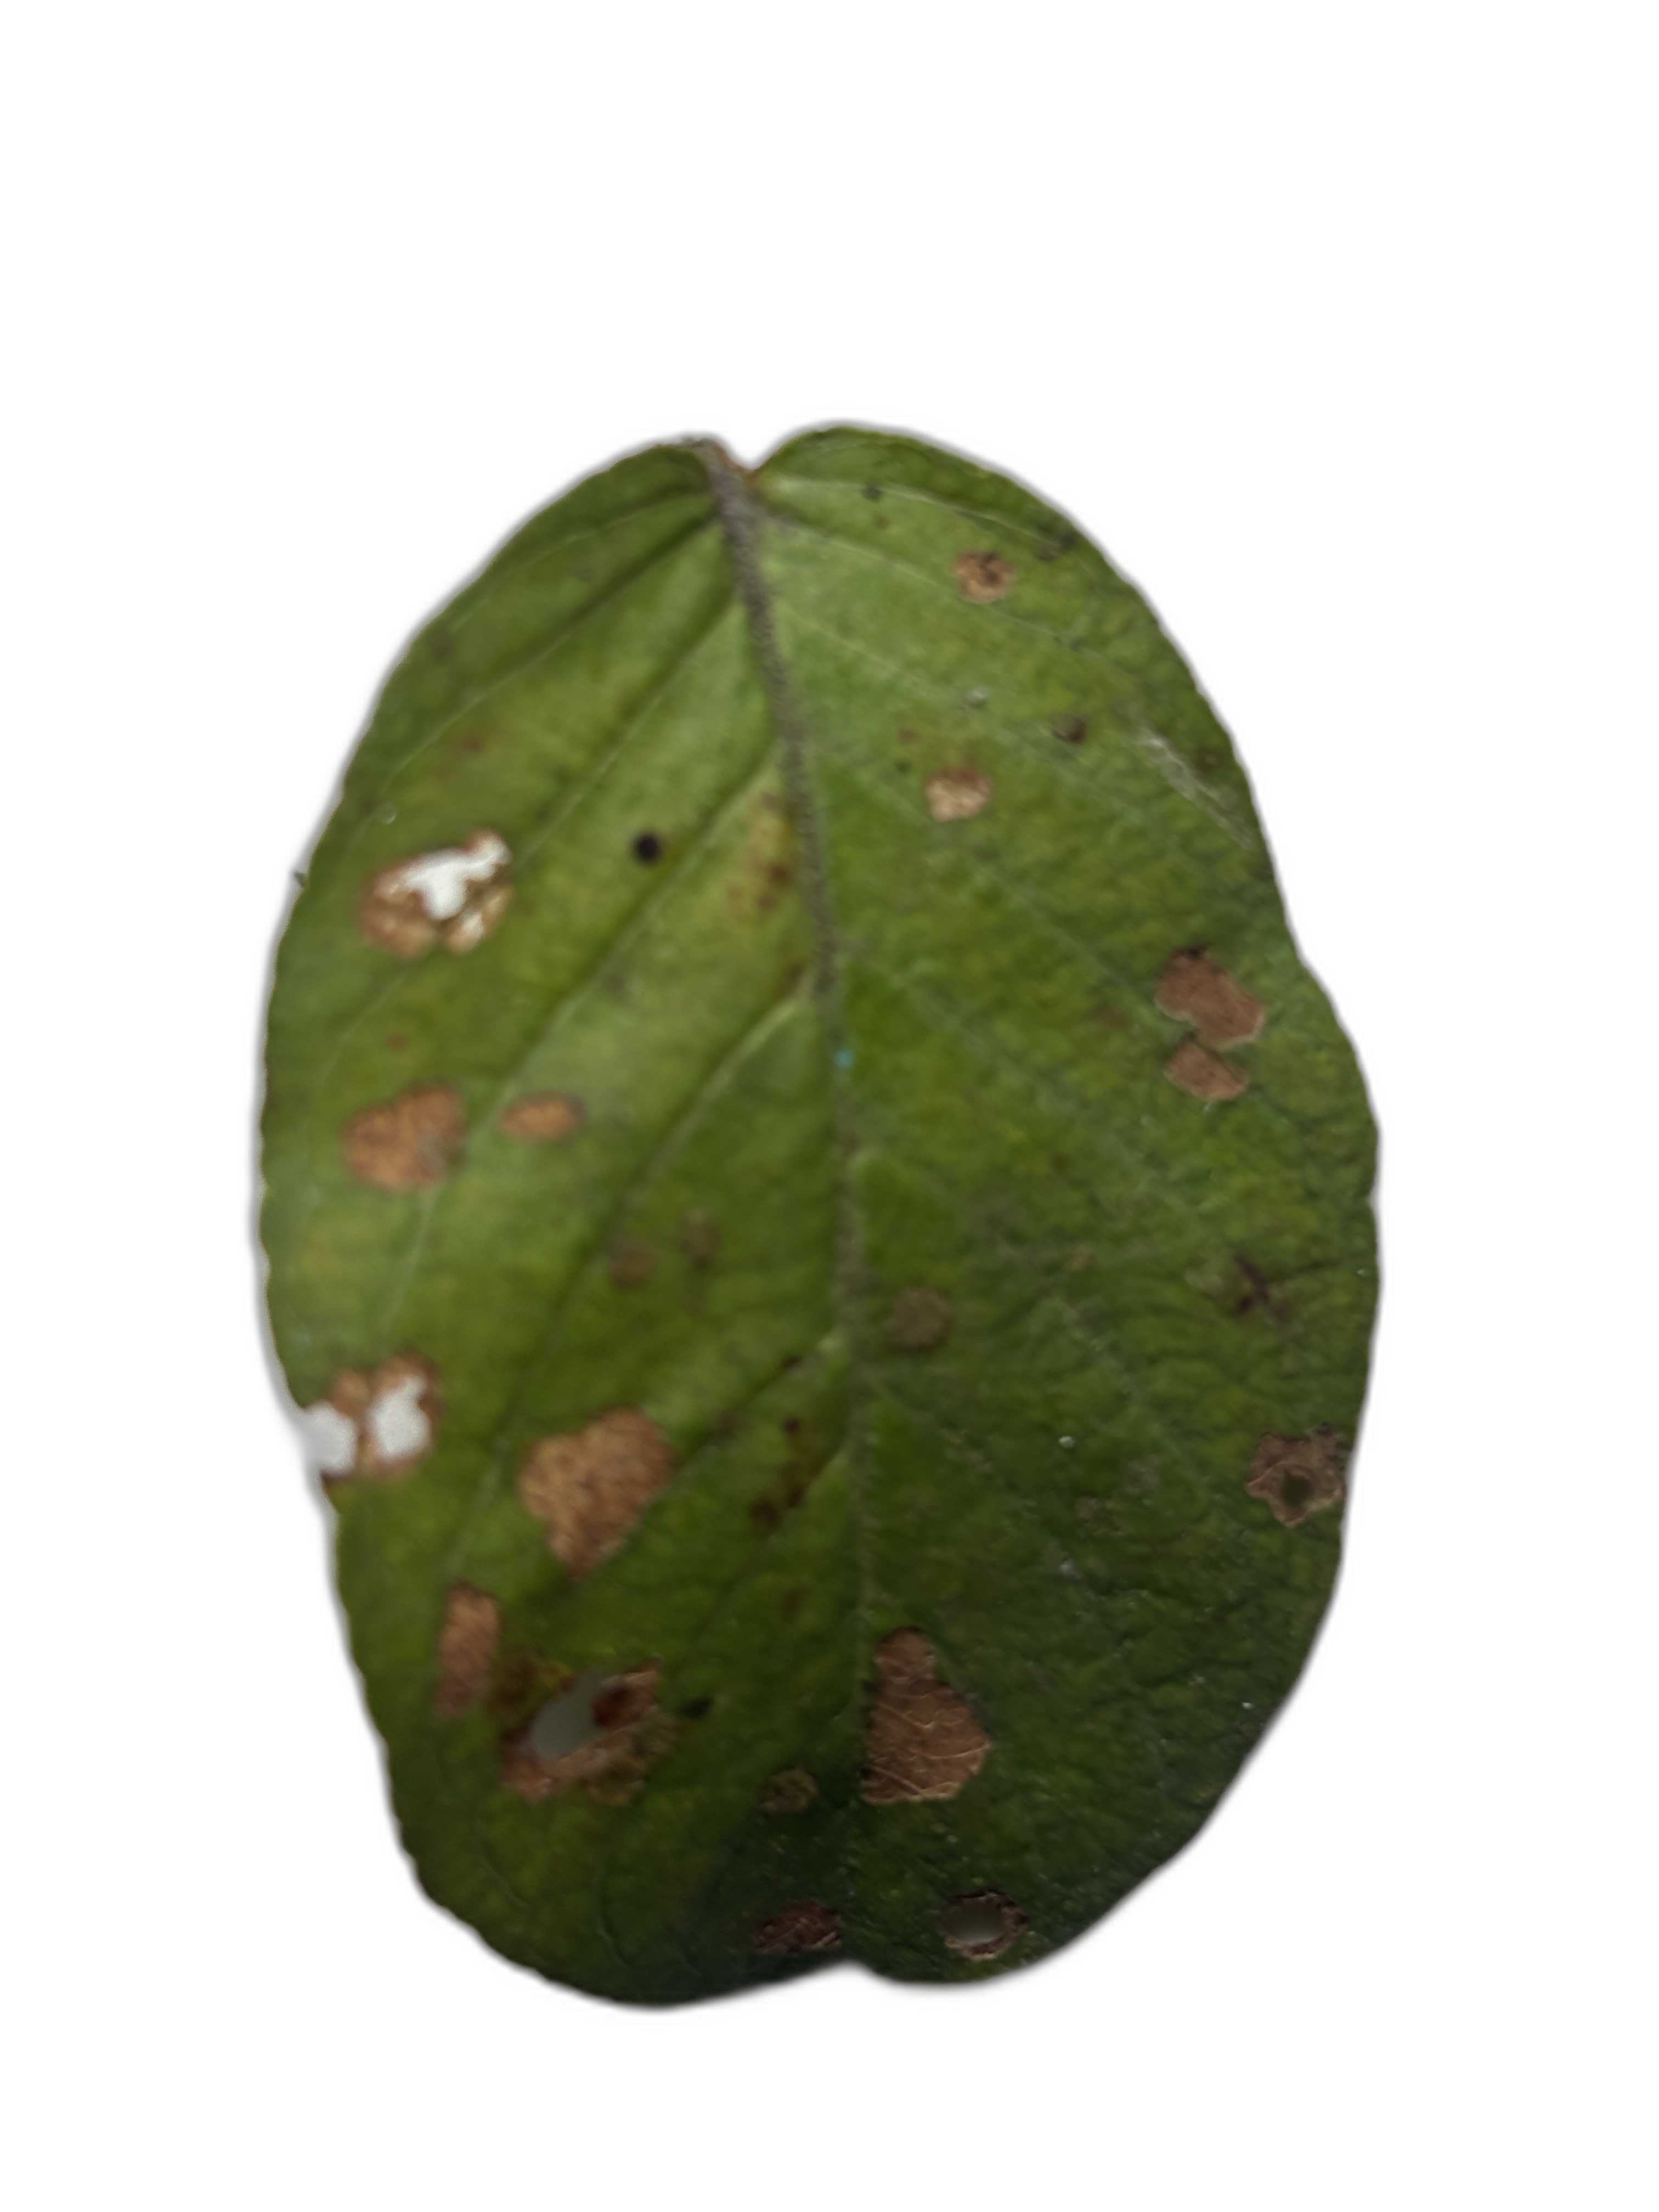
Plant part: leaf
Disease: Canker